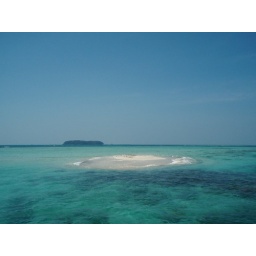
sand bar near Pulau Belanda, Pulau Seribu